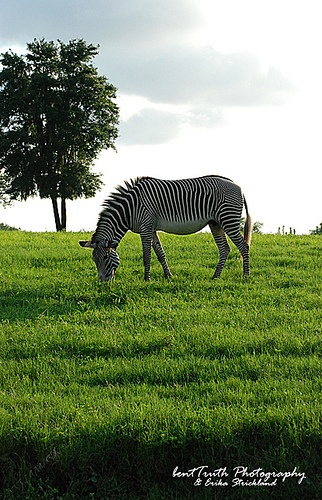
A zebra grazes on grass in an open field.
A zebra grazing on lush green grass next to a tree.
A zebra is bent over grazing on some grass.
A zebra grazing in a field with a tree in the background.
Lone zebra grazing in a lush pasture in view of a tree.